Pagan kingdom

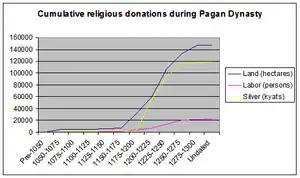
Cumulative donations to the Sangha in 25-year periods

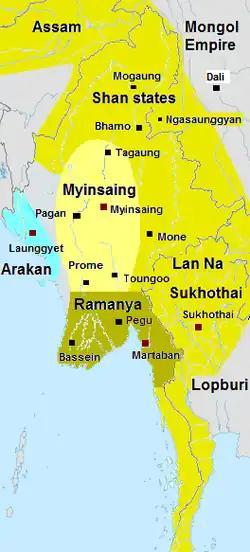
Rise of small kingdoms after the fall of Pagan Empire c. 1310. Tai-Shan Realm of Shan states, Lan Na and Sukhothai as well as Ramanya in Lower Myanmar were Mongol vassals. Myinsaing was the only non-Mongol vassal state in the region.

Pagan reached the height of political and administrative development during the reigns of Narapatisithu (Sithu II; r. 1174–1211) and Htilominlo (r. 1211–1235). The Sulamani Temple, Gawdawpalin Temple, Mahabodhi Temple, and Htilominlo Temple were built during their reigns. The kingdom's borders expanded to its greatest extent. Military organisation and success reached their zenith. Monumental architecture achieved a qualitative and quantitative standard that subsequent dynasties tried to emulate but never succeeded in doing. The court finally developed a complex organisation that became the model for later dynasties. The agricultural economy reached its potential in Upper Myanmar. The Buddhist clergy, the "sangha", enjoyed one of its most wealthy periods. Civil and criminal laws were codified in the vernacular, Burmese, to become the basic jurisprudence for subsequent ages.